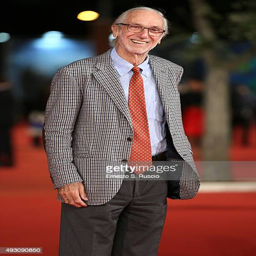
architect attends a red carpet during film festival